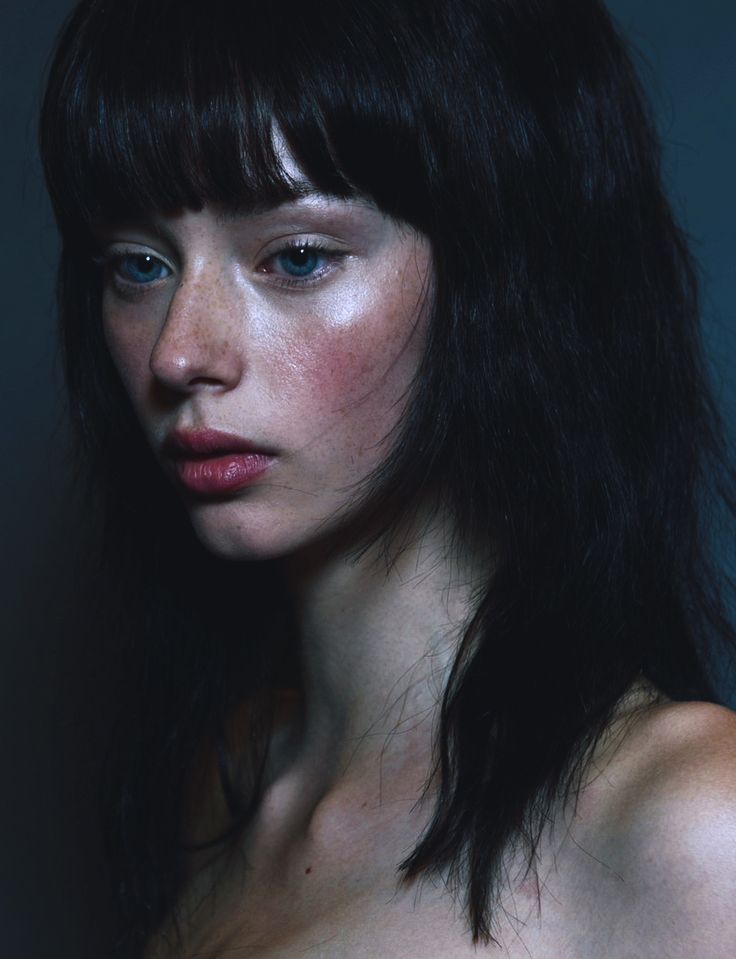
Gender: women